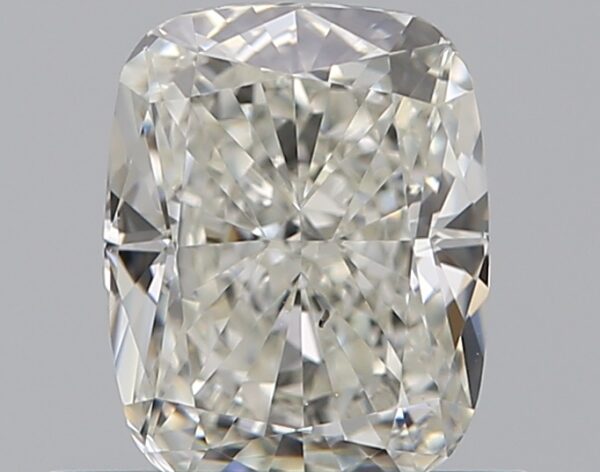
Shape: cushion
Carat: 0.8
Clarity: VS2
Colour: J
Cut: EX
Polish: EX
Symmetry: VG
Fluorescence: M
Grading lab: GIA
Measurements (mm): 5.98 x 4.7 x 3.25